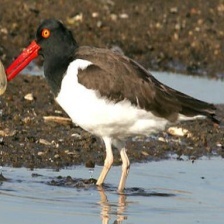
Species: OYSTER CATCHER
Scientific name: HAEMATOPUS
ImageNet parent category: oystercatcher